Morocco at the 2018 Winter Olympics

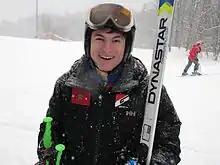
Adam Lamhamedi represented Morocco in alpine skiing

The qualification for the alpine skiing events were based on a combination of International Ski Federation (FIS) rankings and points secured in FIS events within a stipulated time frame before the Olympics. Morocco qualified one male athlete for the alpine skiing event at the Games. Adam Lamhamedi qualified to compete at the games, with his brother Sami Lamhamedi traveling as an alternate to provide injury cover to Adam. Born in Canada, Adam chose to represent the country of his paternal ancestry in the Olympics. Adam has won a gold medal in the 2012 Youth Winter Olympics, and had previously represented the country in the 2014 Winter Olympics.